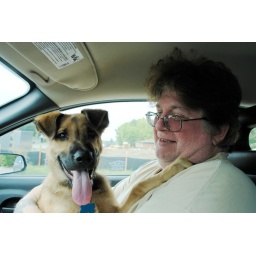
He has just about out grown lap sitting in the car